Sal Viscuso

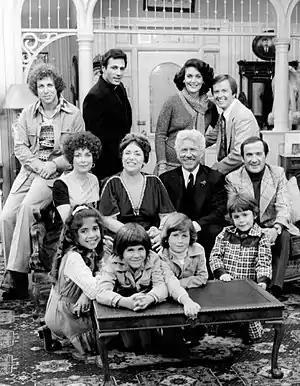
Cast of "The Montefuscos" (1975) Back row, L-R: Sal Viscuso, John Aprea, Linda Dano, Bill Cort. Middle row: Phoebe Dorin, Naomi Stevens, Joseph Sirola, Ron Carey. Front: Dominique Pinassi, Jeffrey Palladini, Damon Raskin and Robby Paris

Sal Viscuso (born October 5, 1948 in Brooklyn, New York) is an American actor. He is best known for the role of Father Timothy Flotsky in "Soap" (1977–1981).